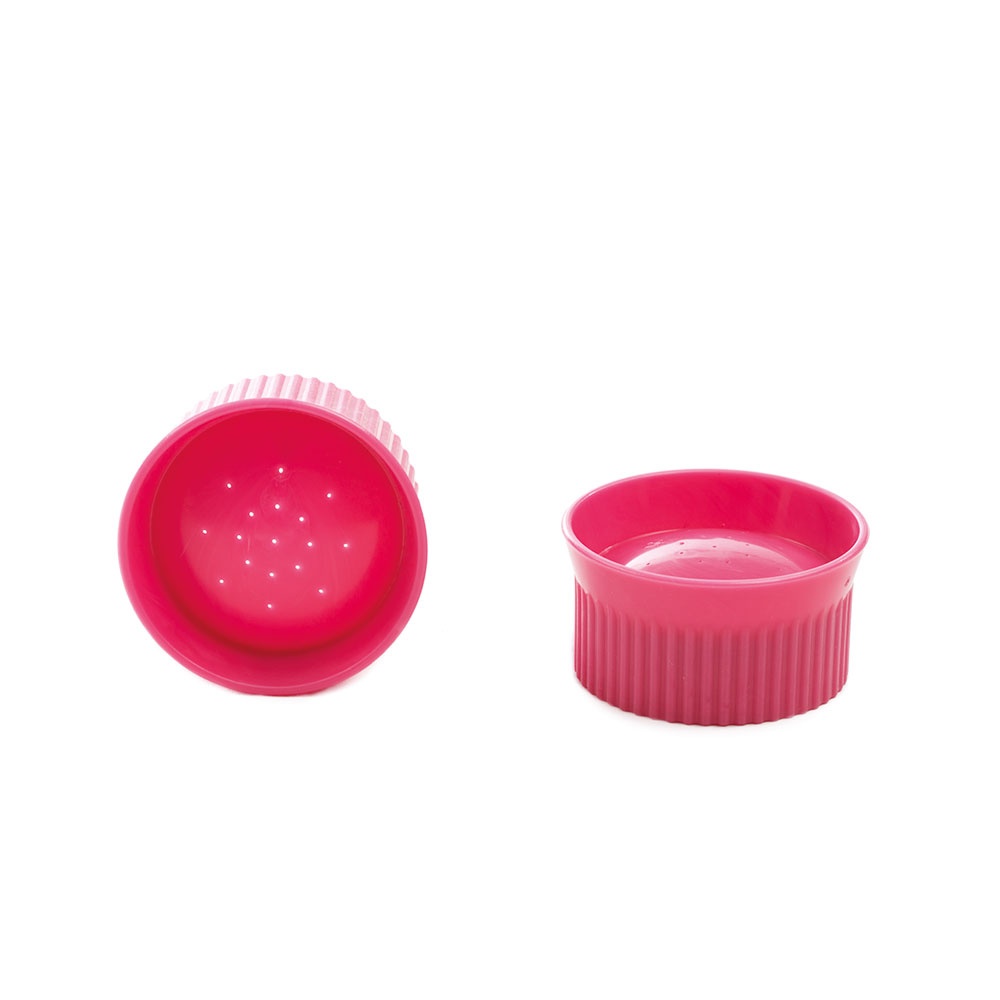
Decora Lochkappe für Dosierflaschen 1 Stk.
Brand: Decora
Produktinformationen “Decora Lochkappe für Dosierflaschen 1 Stk." Aus Kunststoff gefertigt, um die Decora Spritzflaschen / Dosierflaschen in eine praktische Gießflasche zu verwandeln. Größe und Abmessungen Abmessungen : ca. 6cm im Durchmesser. Hinweis Die Reinigung von Hand wird empfohlen. Inhalt Inhalt: 1 Stk. Für die vorstehenden Angaben wird keine Haftung übernommen. Bitte prüfen Sie im Einzelfall die Angaben auf der jeweiligen Produktverpackung, nur diese sind verbindlich. Das Produktdesign kann von der Abbildung abweichen.
Category: Home & Garden > Lawn & Garden > Watering & Irrigation > Watering Can Accessories > Spout Extensions